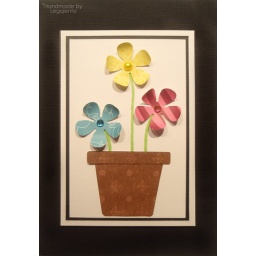
Patterned paper flowers in flowerpot card